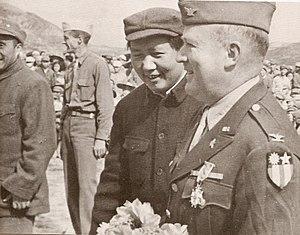
La mission Dixie, officiellement nommée Groupe d'observation de l'armée des États-Unis à Yan'an, est la première tentative américaine d'établissement de relations officielles avec le Parti communiste chinois et l'armée populaire de libération basés à Yan'an, une cité troglodyte dans une zone montagneuse éloignée et isolée. La mission fut lancée le 22 juillet 1944 durant la Seconde Guerre mondiale et dura jusqu'au 11 mars 1947.